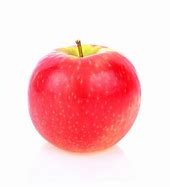
Label: apple